History of the Cleveland Browns

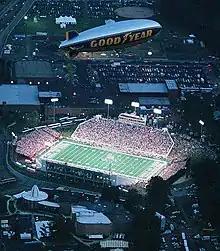
The Browns' first pre-season game following reactivation was played at the Pro Football Hall of Fame in Canton, Ohio.

After a one-yard Mike Pruitt run, Rutigliano called a timeout. A short field goal would have been the safe bet – that was all Cleveland needed to win. Rutigliano, ever the risk-taker, decided to go for a touchdown. The coach was reluctant to stake the game's outcome on the usually sure-footed Cockroft, who had missed two field goals and an extra point earlier in the game. The play he called was Red Right 88, a passing formation in which a slanting Logan would be Sipe's primary target, while Newsome was insurance. If everyone was covered, Rutigliano told Sipe on the sidelines, "if you feel you have to force the ball, throw it into Lake Erie, throw it into some blonde's lap in the bleachers." Sipe took the snap, dropped back and threw to Newsome as he crossed to the left. But Oakland safety Mike Davis leaped in front and intercepted the ball, cementing the Oakland win. The Raiders went on to win Super Bowl XV, while Red Right 88 became an enduring symbol of Cleveland's postseason stumbles.